Henri Cochet

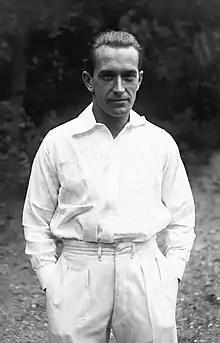
Cochet in 1929

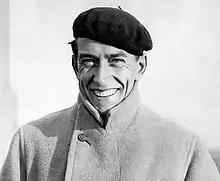
Cochet in the early 1930s

Cochet was seeded first at the 1929 Wimbledon Championships. He marched through the earlier rounds, having only one five-set match against Irish champion George Lyttleton-Rogers. In the quarterfinals he beat Hendrik Timmer in straights, then Bill Tilden in the semi-finals also in straights and second seeded compatriot Jean Borotra for the championship in his third straight sets victory in a row. Despite this he lost 63 games throughout the tournament, which was the most among the seeded players (third-seeded semi-finalist Tilden only lost 27). In doubles he reached the quarterfinals with Jacques Brugnon but was beaten by Wilmer Allison and John Van Ryn, who later became champions. In the mixed doubles draw the titleholders Cochet and Eileen Bennett Whittingstall lost to eventual runners-up Joan Fry and Ian Collins in three sets. The singles victory marked the sixth straight time that a French player won Wimbledon and the fifth time that the final was contested between two Frenchmen, counting from the first French victory in 1924. A couple of days later in the Regent's Park the top Wimbledon players participated in an exhibition event to raise funds for children of the British war cripples.